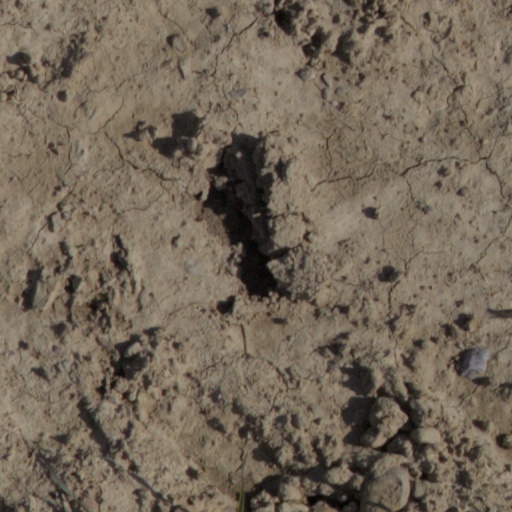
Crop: wheat